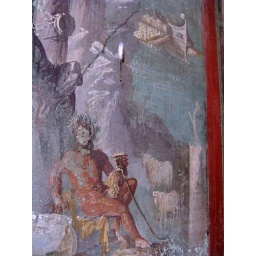
Polyphemus on a rock with Odysseus' ship approaching in the background